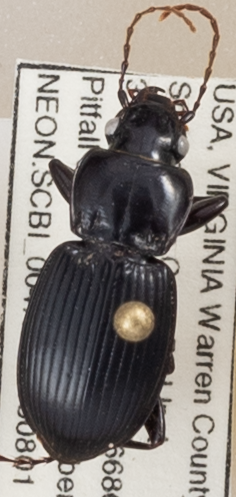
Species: Cyclotrachelus sigillatus
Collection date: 2019-08-01 04:00:00
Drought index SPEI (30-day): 0.216
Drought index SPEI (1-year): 2.09
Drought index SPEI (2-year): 2.09